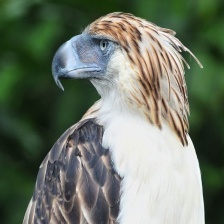
Species: PHILIPPINE EAGLE
Scientific name: PITHECOPHAGA JEFFERYI